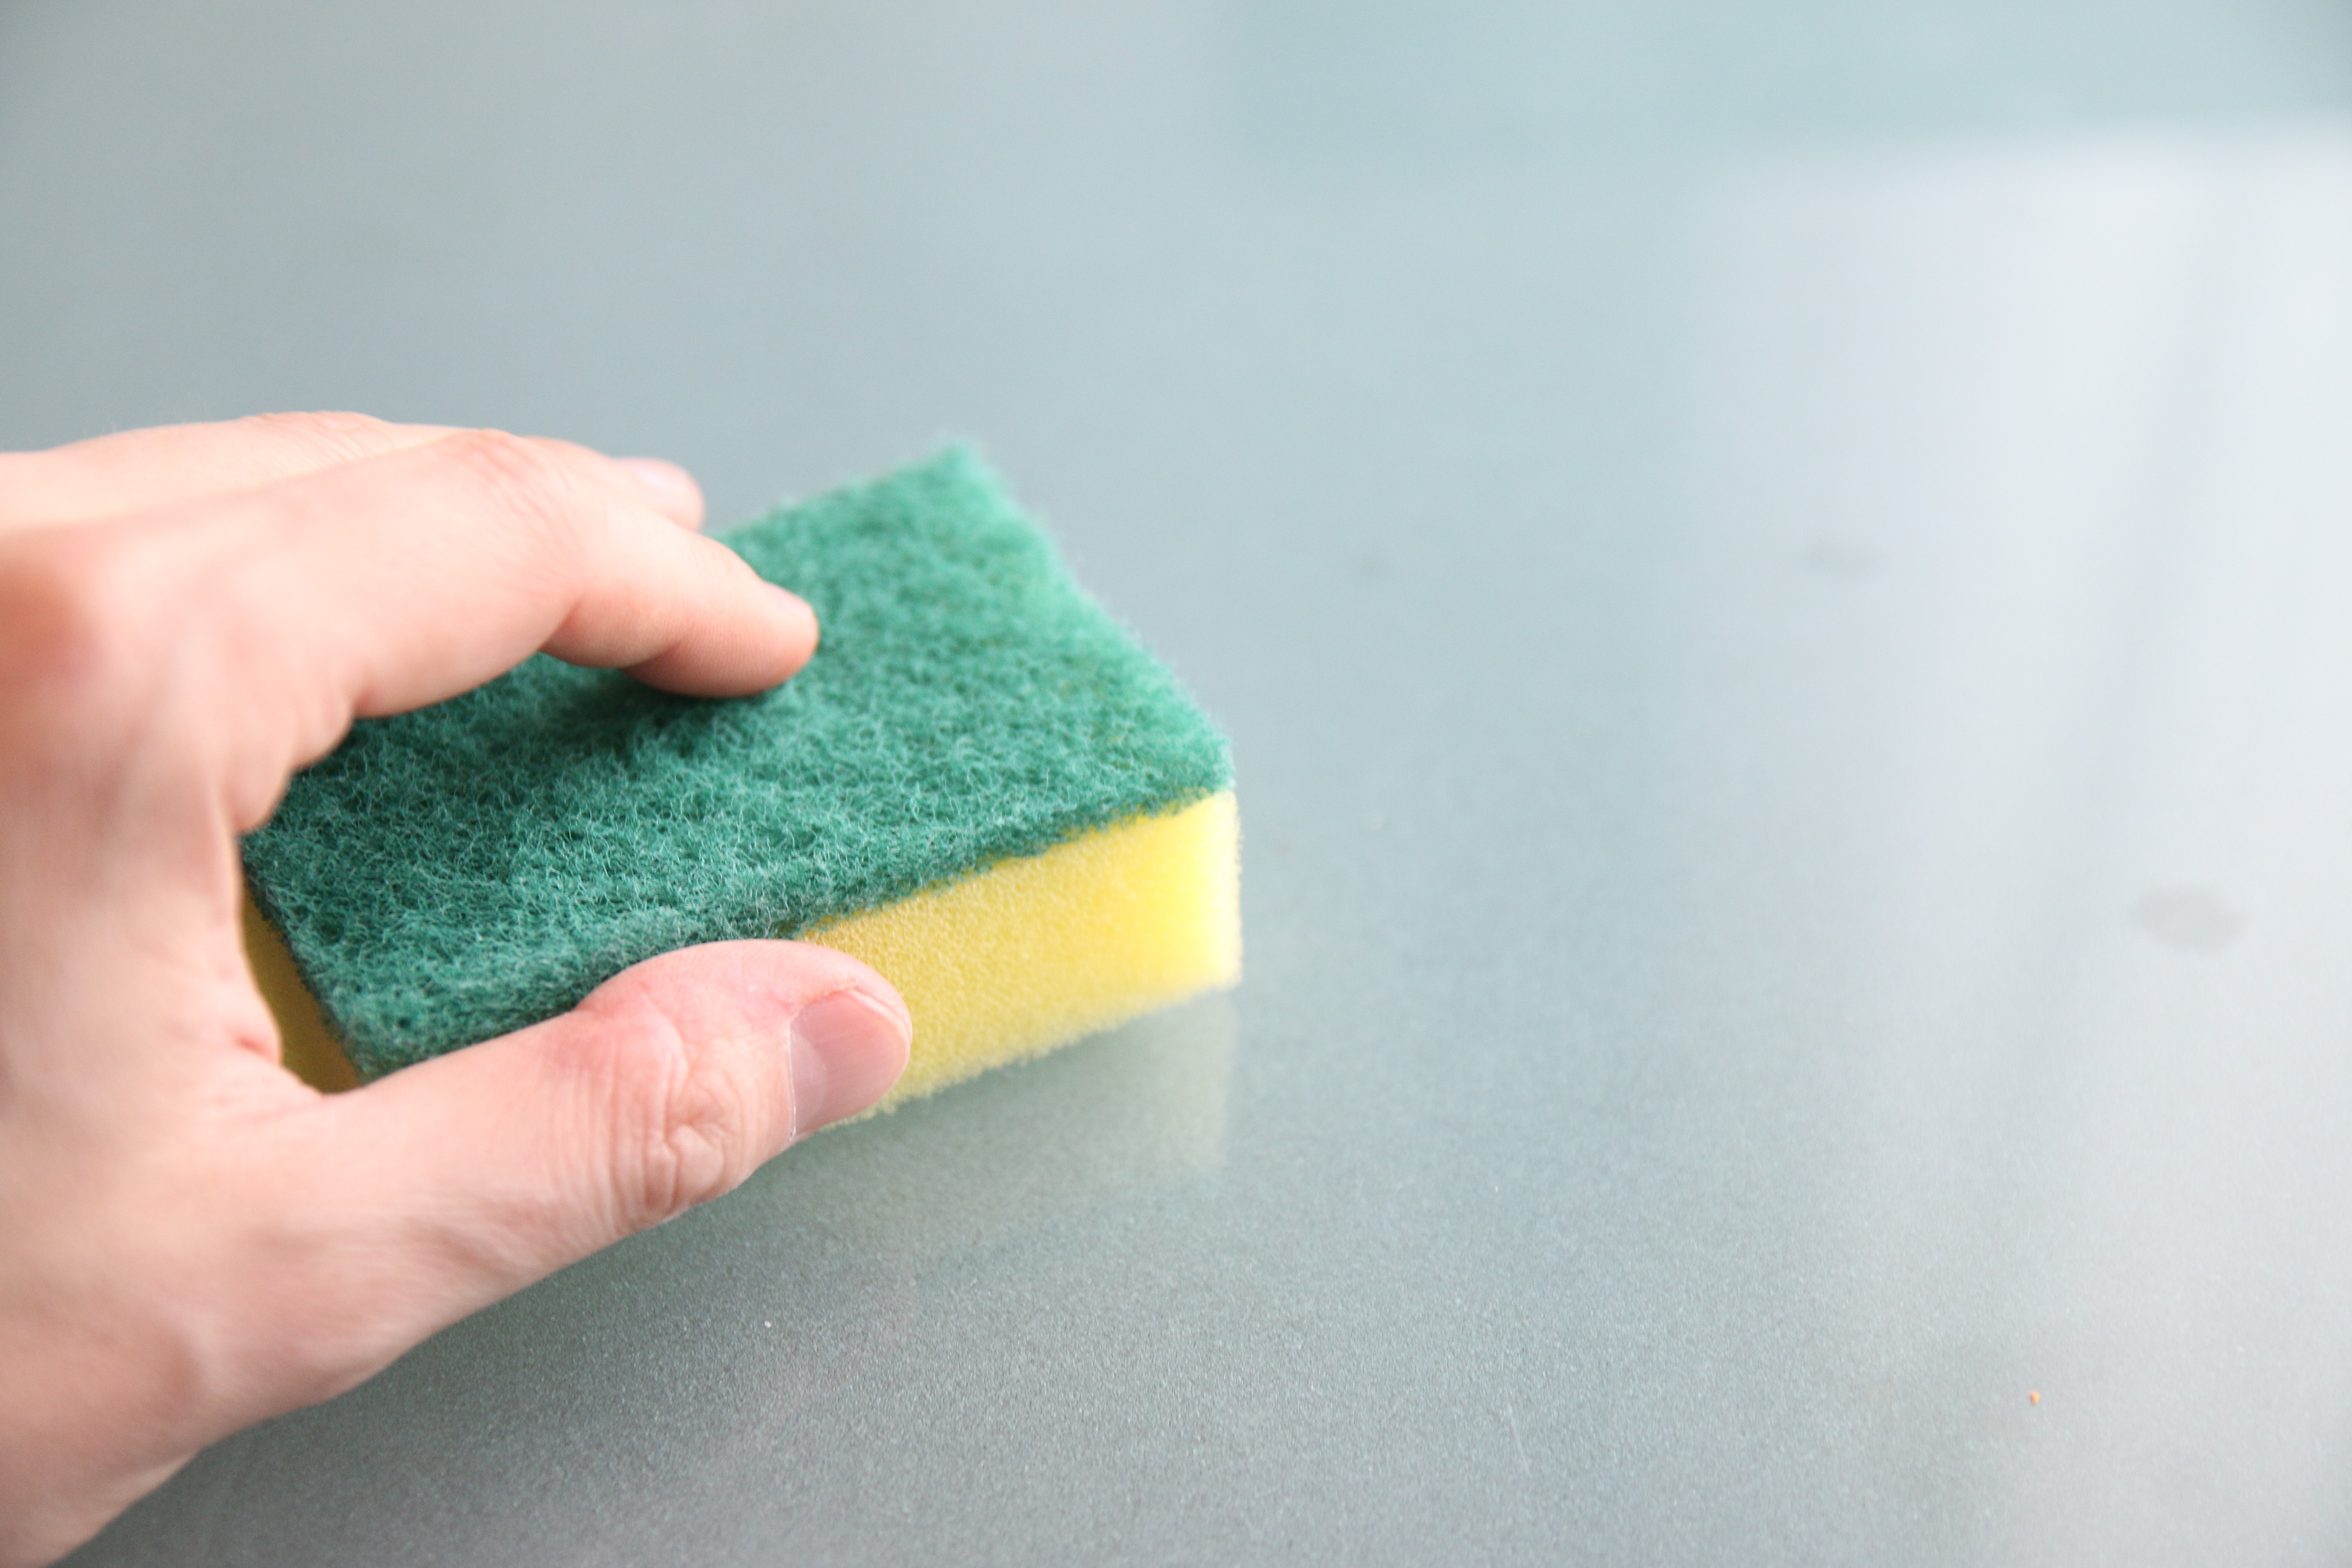
hand, finger, green, washing, material, sponge, textile, art, cleaning, cleanup, the hand, washcloth